River Darent

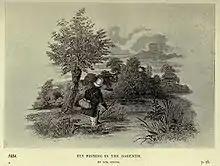
Fly fishing the Darent, c. 1834

In 1989, concerned individuals realised that almost all flow through Dartford had ceased. The River Darent was later recognised officially as the 'lowest flowing' river in the country. Wildlife was decimated but the reason became apparent as soon as the problem was addressed. Increasing quantities of water were being diverted by the then Rivers Authority to supply the growing greeds of adjacent towns and even London Boroughs. Since 1989, much work has been [claimed to have been] carried out to rectify this situation, including the shutting down of a number of boreholes by the Environment Agency. This is documented in Dartford Library by Environment Agency documents lodged there.